No. 77 Squadron RAAF

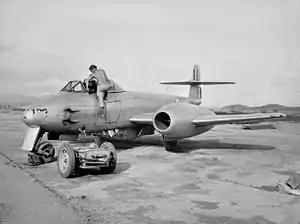
Twin-jet military aircraft parked at airfield

On 3 September 1950, Sergeant Bill Harrop was forced down behind enemy lines and executed by the North Koreans. Six days later, Spence was killed when his Mustang failed to pull out of a dive during a napalm attack on Angang-ni. His death was a serious blow to the squadron, and the RAAF despatched Cresswell on his third tour as commanding officer to replace him. Cresswell arrived at Iwakuni on 17 September and set about restoring morale, undertaking four sorties on his first day of operations three days later. MacArthur had meanwhile launched an amphibious landing behind North Korean lines at Inchon on 15 September, forcing the communists to retreat from the Pusan Perimeter. No. 77 Squadron was transferred from Iwakuni to Pohang, South Korea, on 12 October, to support UN forces advancing northwards. On 20 October, the squadron became a component of the RAAF's newly established No. 91 (Composite) Wing, which also included No. 391 (Base) Squadron, No. 491 (Maintenance) Squadron, and No. 30 Communications Flight, formerly the No. 77 Squadron Communications Flight. The wing and all units except No. 77 Squadron, which came under the operational control of the US 35th Fighter-Interceptor Group, were headquartered at Iwakuni.